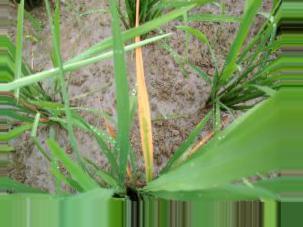
Nhãn: Tungro virus